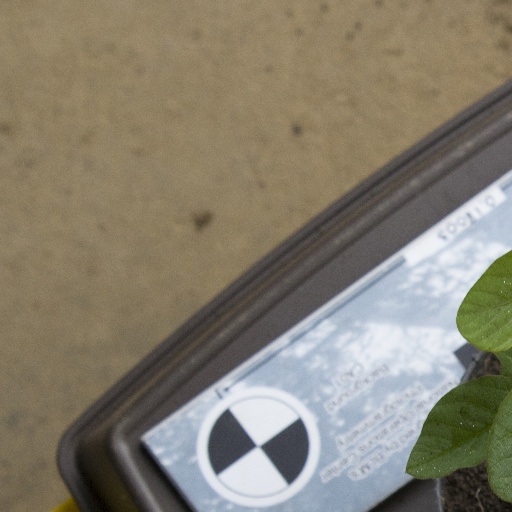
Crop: soybean